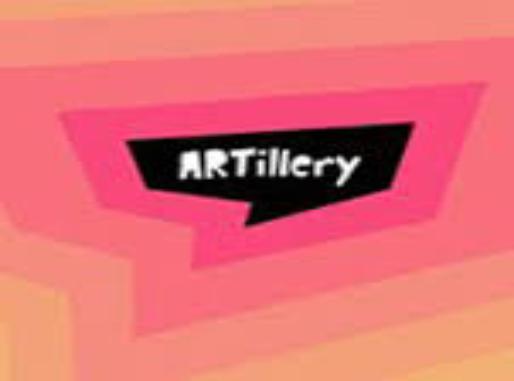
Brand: Artillery
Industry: Leisure